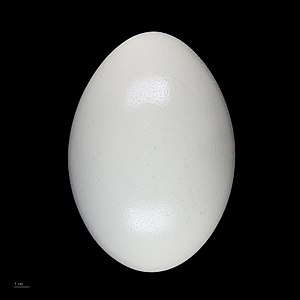
Nandu
Nanduæg
Nandu, eller stor nandu som den også kaldes, er en fugleart, der lever på pampassen i det østlige Sydamerika. Ligesom de lignende fugle struds og emu kan nanduen ikke flyve.